Lautenthal

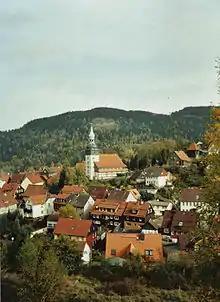
View of the town centre

The formerly free mining town ("Bergstadt") of Lautenthal in Germany is a state-recognised, climatic spa with around 1,570 inhabitants and has been part of the borough of Langelsheim since 1972.